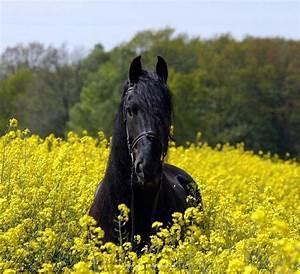
horse